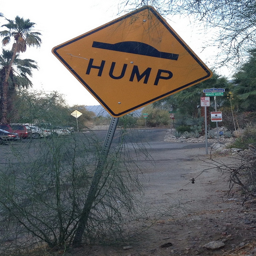
A yellow street sign warns of a hump in the road.
A street sign indicating a hump in the road.
A leaning "hump" sign on the side of a two lane road.
A sign notifying drivers that there is a hump in the road ahead.
A street sign notifying drivers of a hump in the road.